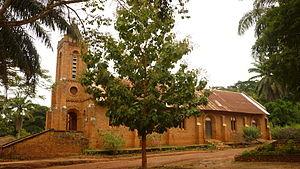
Ouango est une localité établie sur la rive droite de la rivière Mbomou en République centrafricaine, chef-lieu de sous-préfecture de la préfecture de Mbomou.